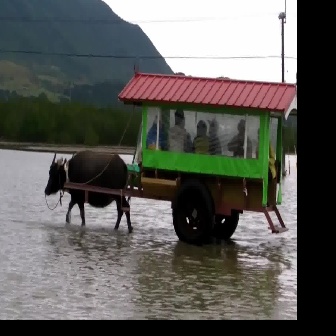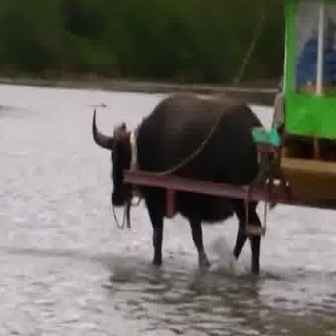
  Please identify the target specified by the bounding box [43,148,133,238] in the first image and locate it in the second image. Return the coordinates in [x_min,y_min,x_max,y_max] format.
Answer: [90,86,289,286]